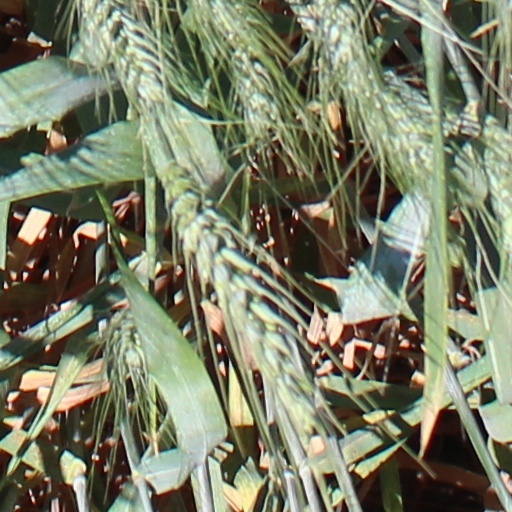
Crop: wheat